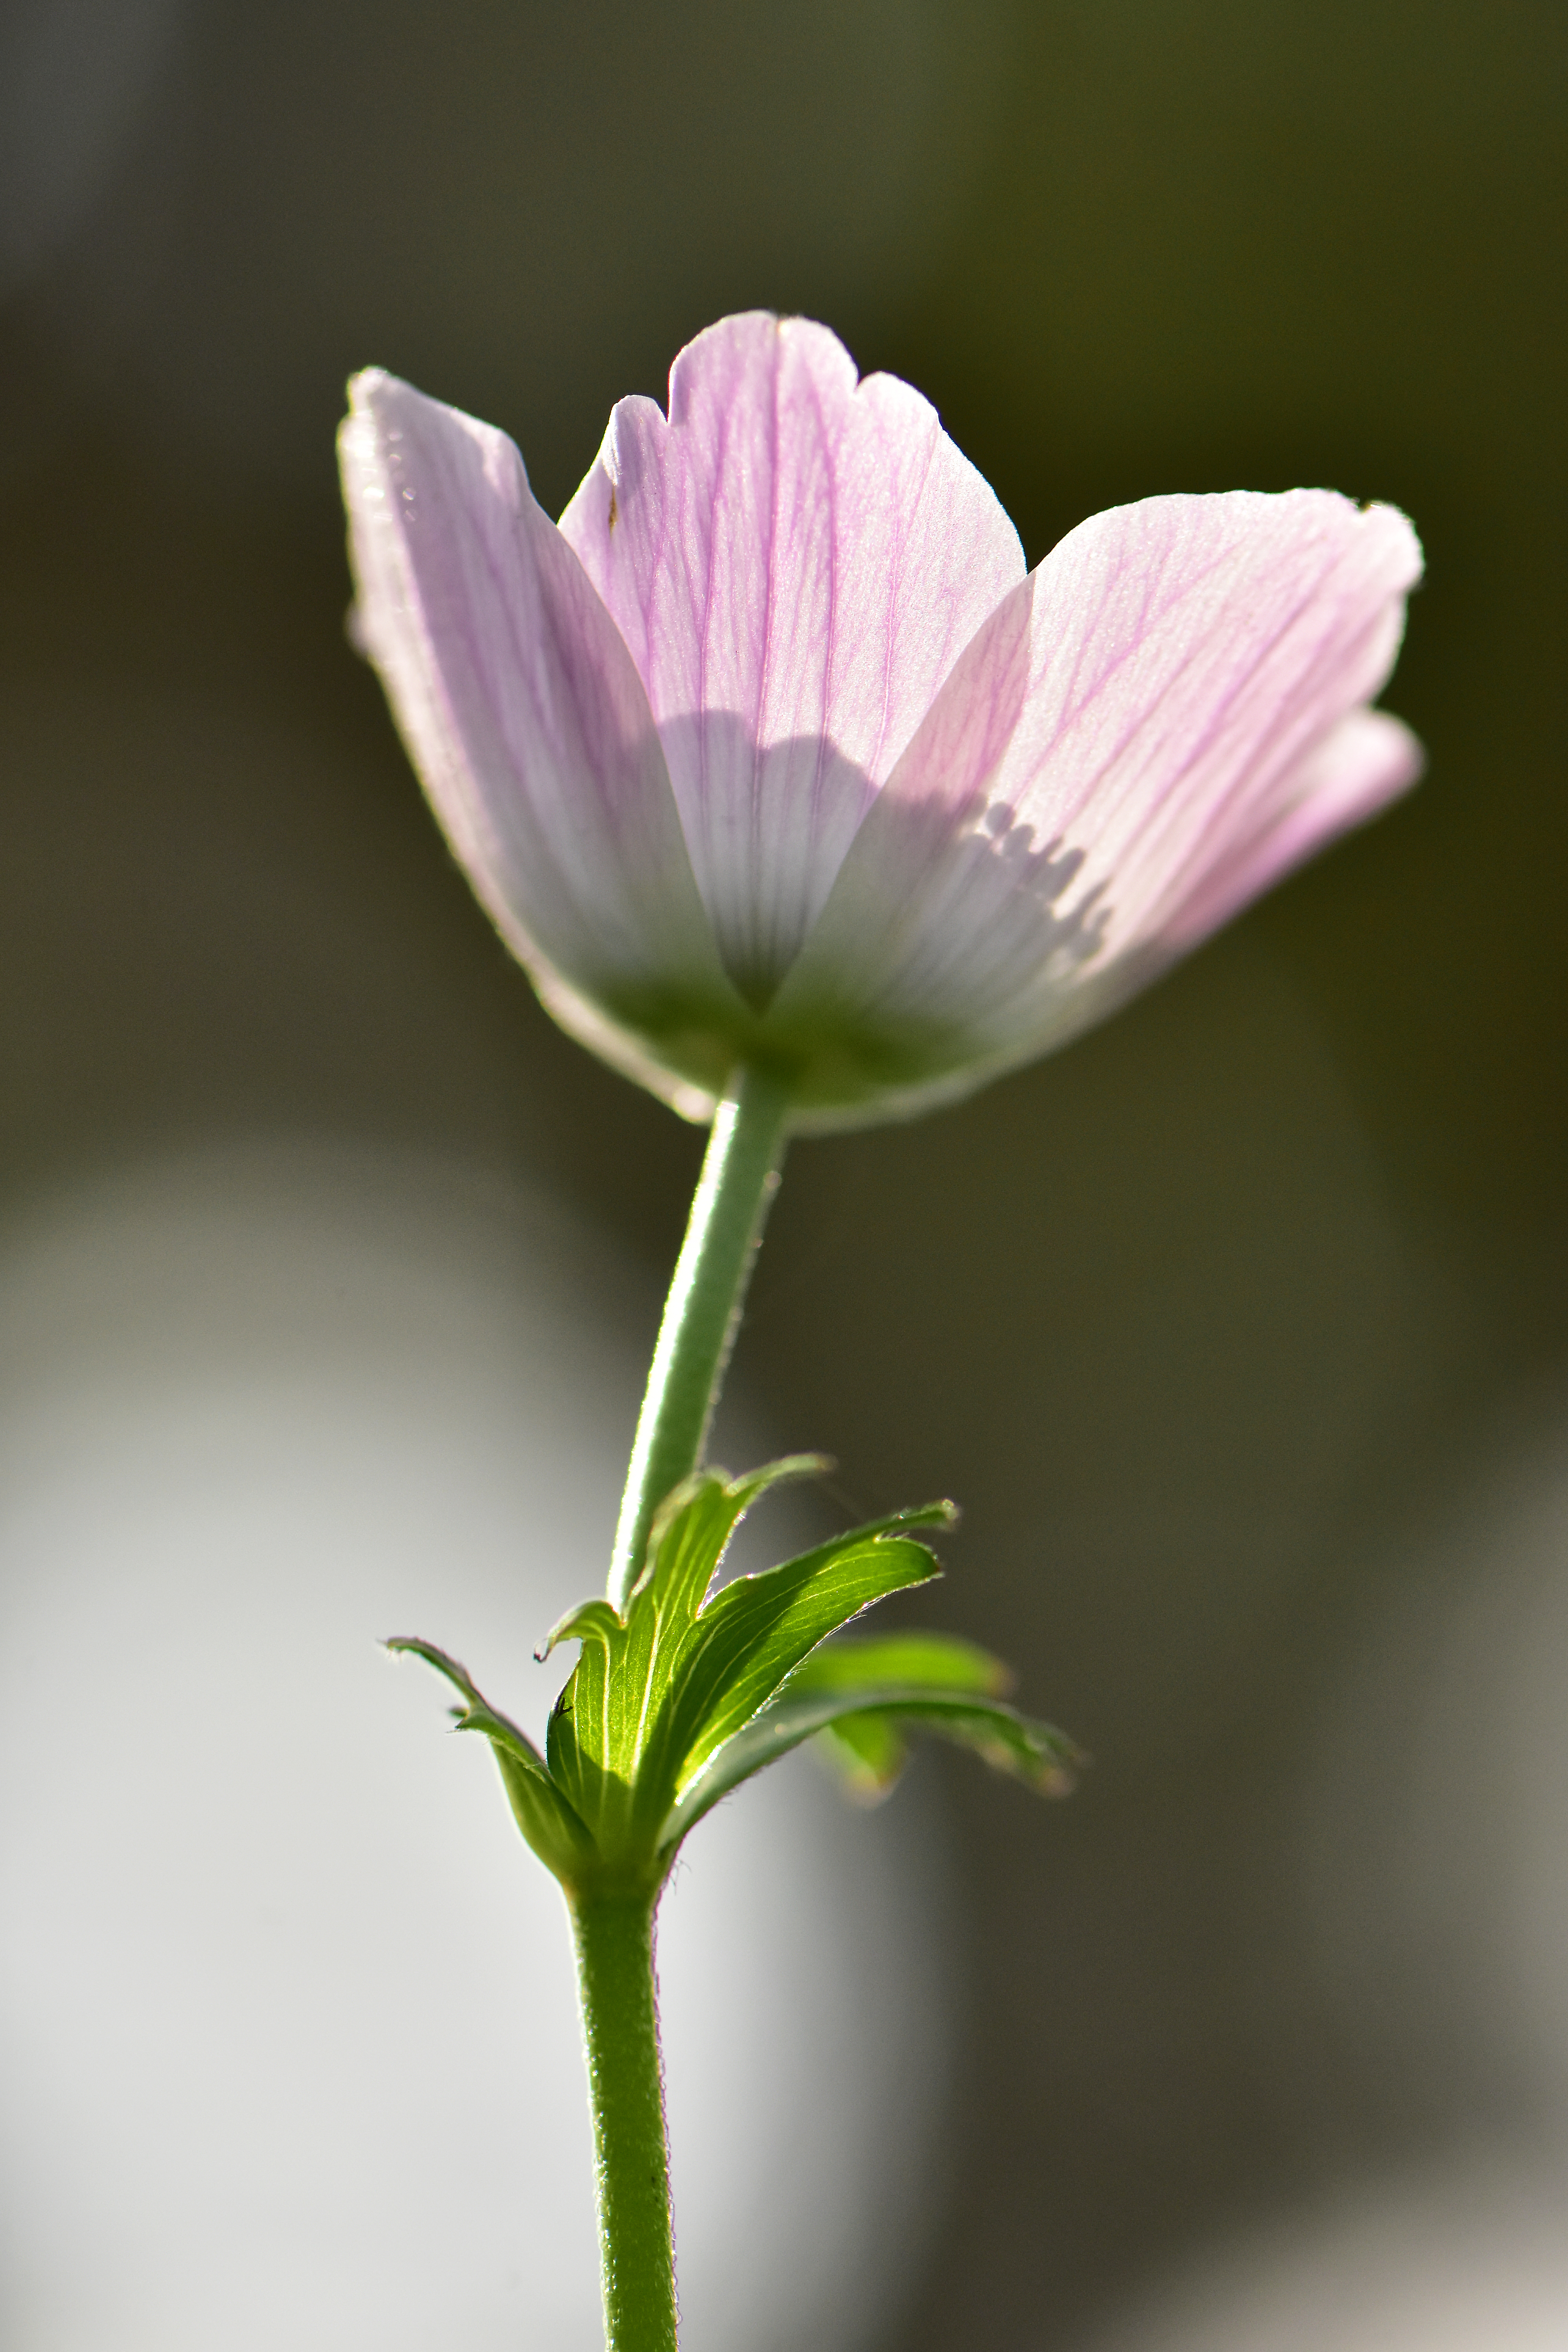
anemone, pink, flower, flora, close up, purple, macro photography, wildflower, petal, plant, plant stem, garden cosmos, blossom